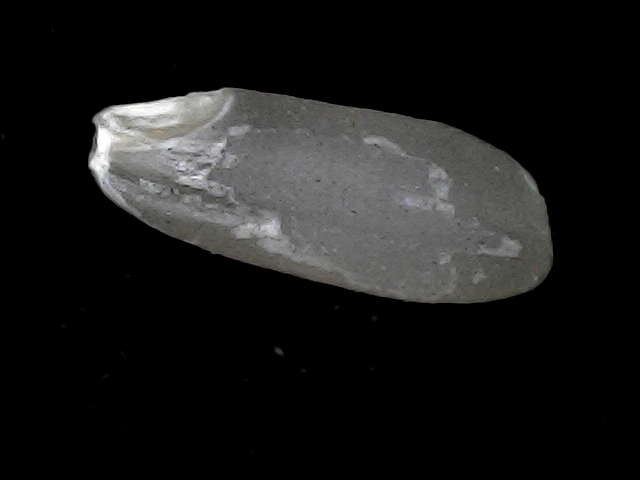
Rice variety: BD93